Catpund

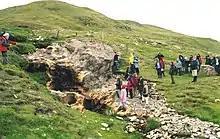
Catpund

Catpund is a quarry site in Shetland, Scotland, where steatite vessels were cut from the rock from prehistory onwards. The quarrying marks are still visible today.